Carl Valeri

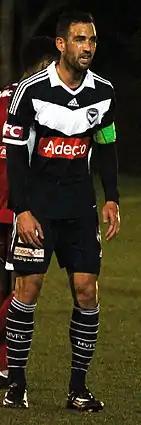
Valeri with Melbourne Victory in 2014

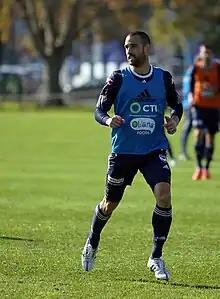
Valeri training for Melbourne Victory.

Valeri was signed as a teenager by Italian giants Inter Milan. He was loaned out to various clubs in Italy to gain further experience, including Grosseto. He joined Grosseto permanently in June 2007.